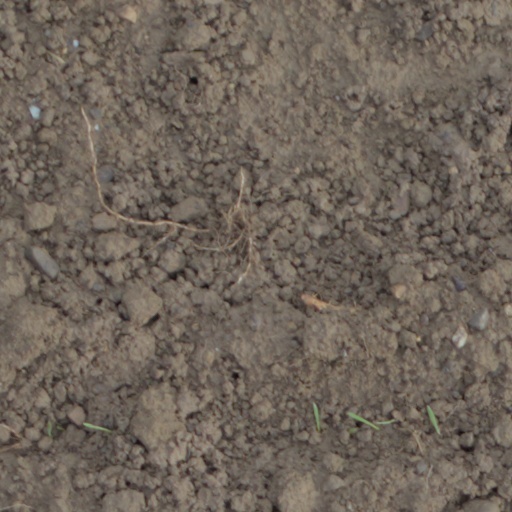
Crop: wheat